Pest Man Wins

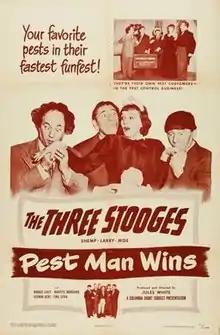

Pest Man Wins is a 1951 short subject directed by Jules White starring American slapstick comedy team The Three Stooges (Moe Howard, Larry Fine and Shemp Howard). It is the 136th entry in the series released by Columbia Pictures starring the comedians, who released 190 shorts for the studio between 1934 and 1959.